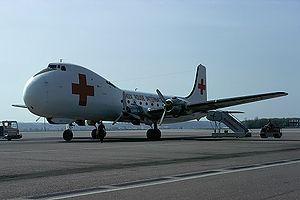
Les radiocommunications de catastrophe jouent un rôle capital déterminant à tous les stades de la gestion des catastrophes.
Les radiocommunications aéronautiques sont dans des bandes de fréquences du spectre radioélectrique, réservée à l'aéronautique par des traités internationaux. Elles sont utilisées pour les communications entre les pilotes et le personnel des stations au sol. Elle permet de transmettre des clairances et des informations importantes pour la sécurité de la circulation aérienne et l'efficacité de la gestion du trafic aérien.